Israel Defense Forces

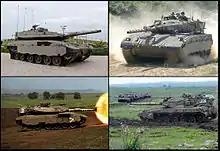
Merkava ('Chariot') – Israeli main battle tank, with 4 generations

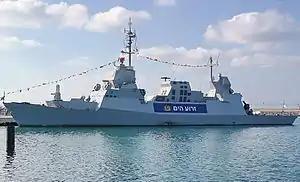
Israeli Navy Sa'ar 5-class corvette INS "Lahav"

The IDF possesses various foreign and domestically produced weapons and computer systems. Some gear comes from the US (with some equipment modified for IDF use) such as the M4A1 and M16 assault rifles, the M24 SWS 7.62 mm bolt action sniper rifle, the SR-25 7.62 mm semi-automatic sniper rifle, the F-15 Eagle and F-16 Fighting Falcon fighter jets, and the AH-1 Cobra and AH-64D Apache attack helicopters. Israel has also developed its own independent weapons industry, which has developed weapons and vehicles such as the Merkava battle tank series, Nesher and Kfir fighter aircraft, and various small arms such as the Galil and Tavor assault rifles, and the Uzi submachine gun. Israel has also installed a variant of the Samson RCWS, a remote controlled weapons platform, which can include machine guns, grenade launchers, and anti-tank missiles on a remotely operated turret, in pillboxes along the Gaza–Israel barrier intended to prevent Palestinian militants from entering its territory.